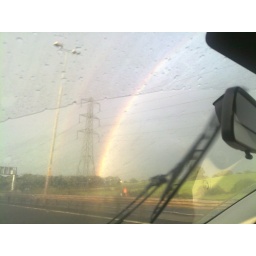
spotted on way home from Cardiff - the end is just about over the top of my house!